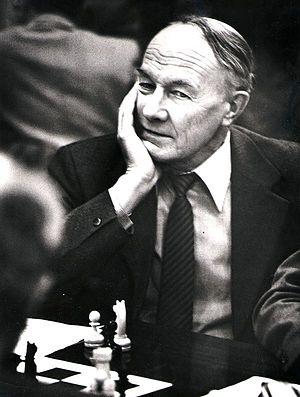
Anatoli Gavrilovitch Oufimtsev est un joueur d'échecs et un théoricien des échecs soviétique d'origine kazakh, né le 11 mai 1914 à Omsk et mort le 2 juillet 2000 à Kostanaï. Son nom a été donné en Russie à une ouverture du jeu d'échecs : la défense Pirc-Oufimtsev qu'il développa en 1954 :